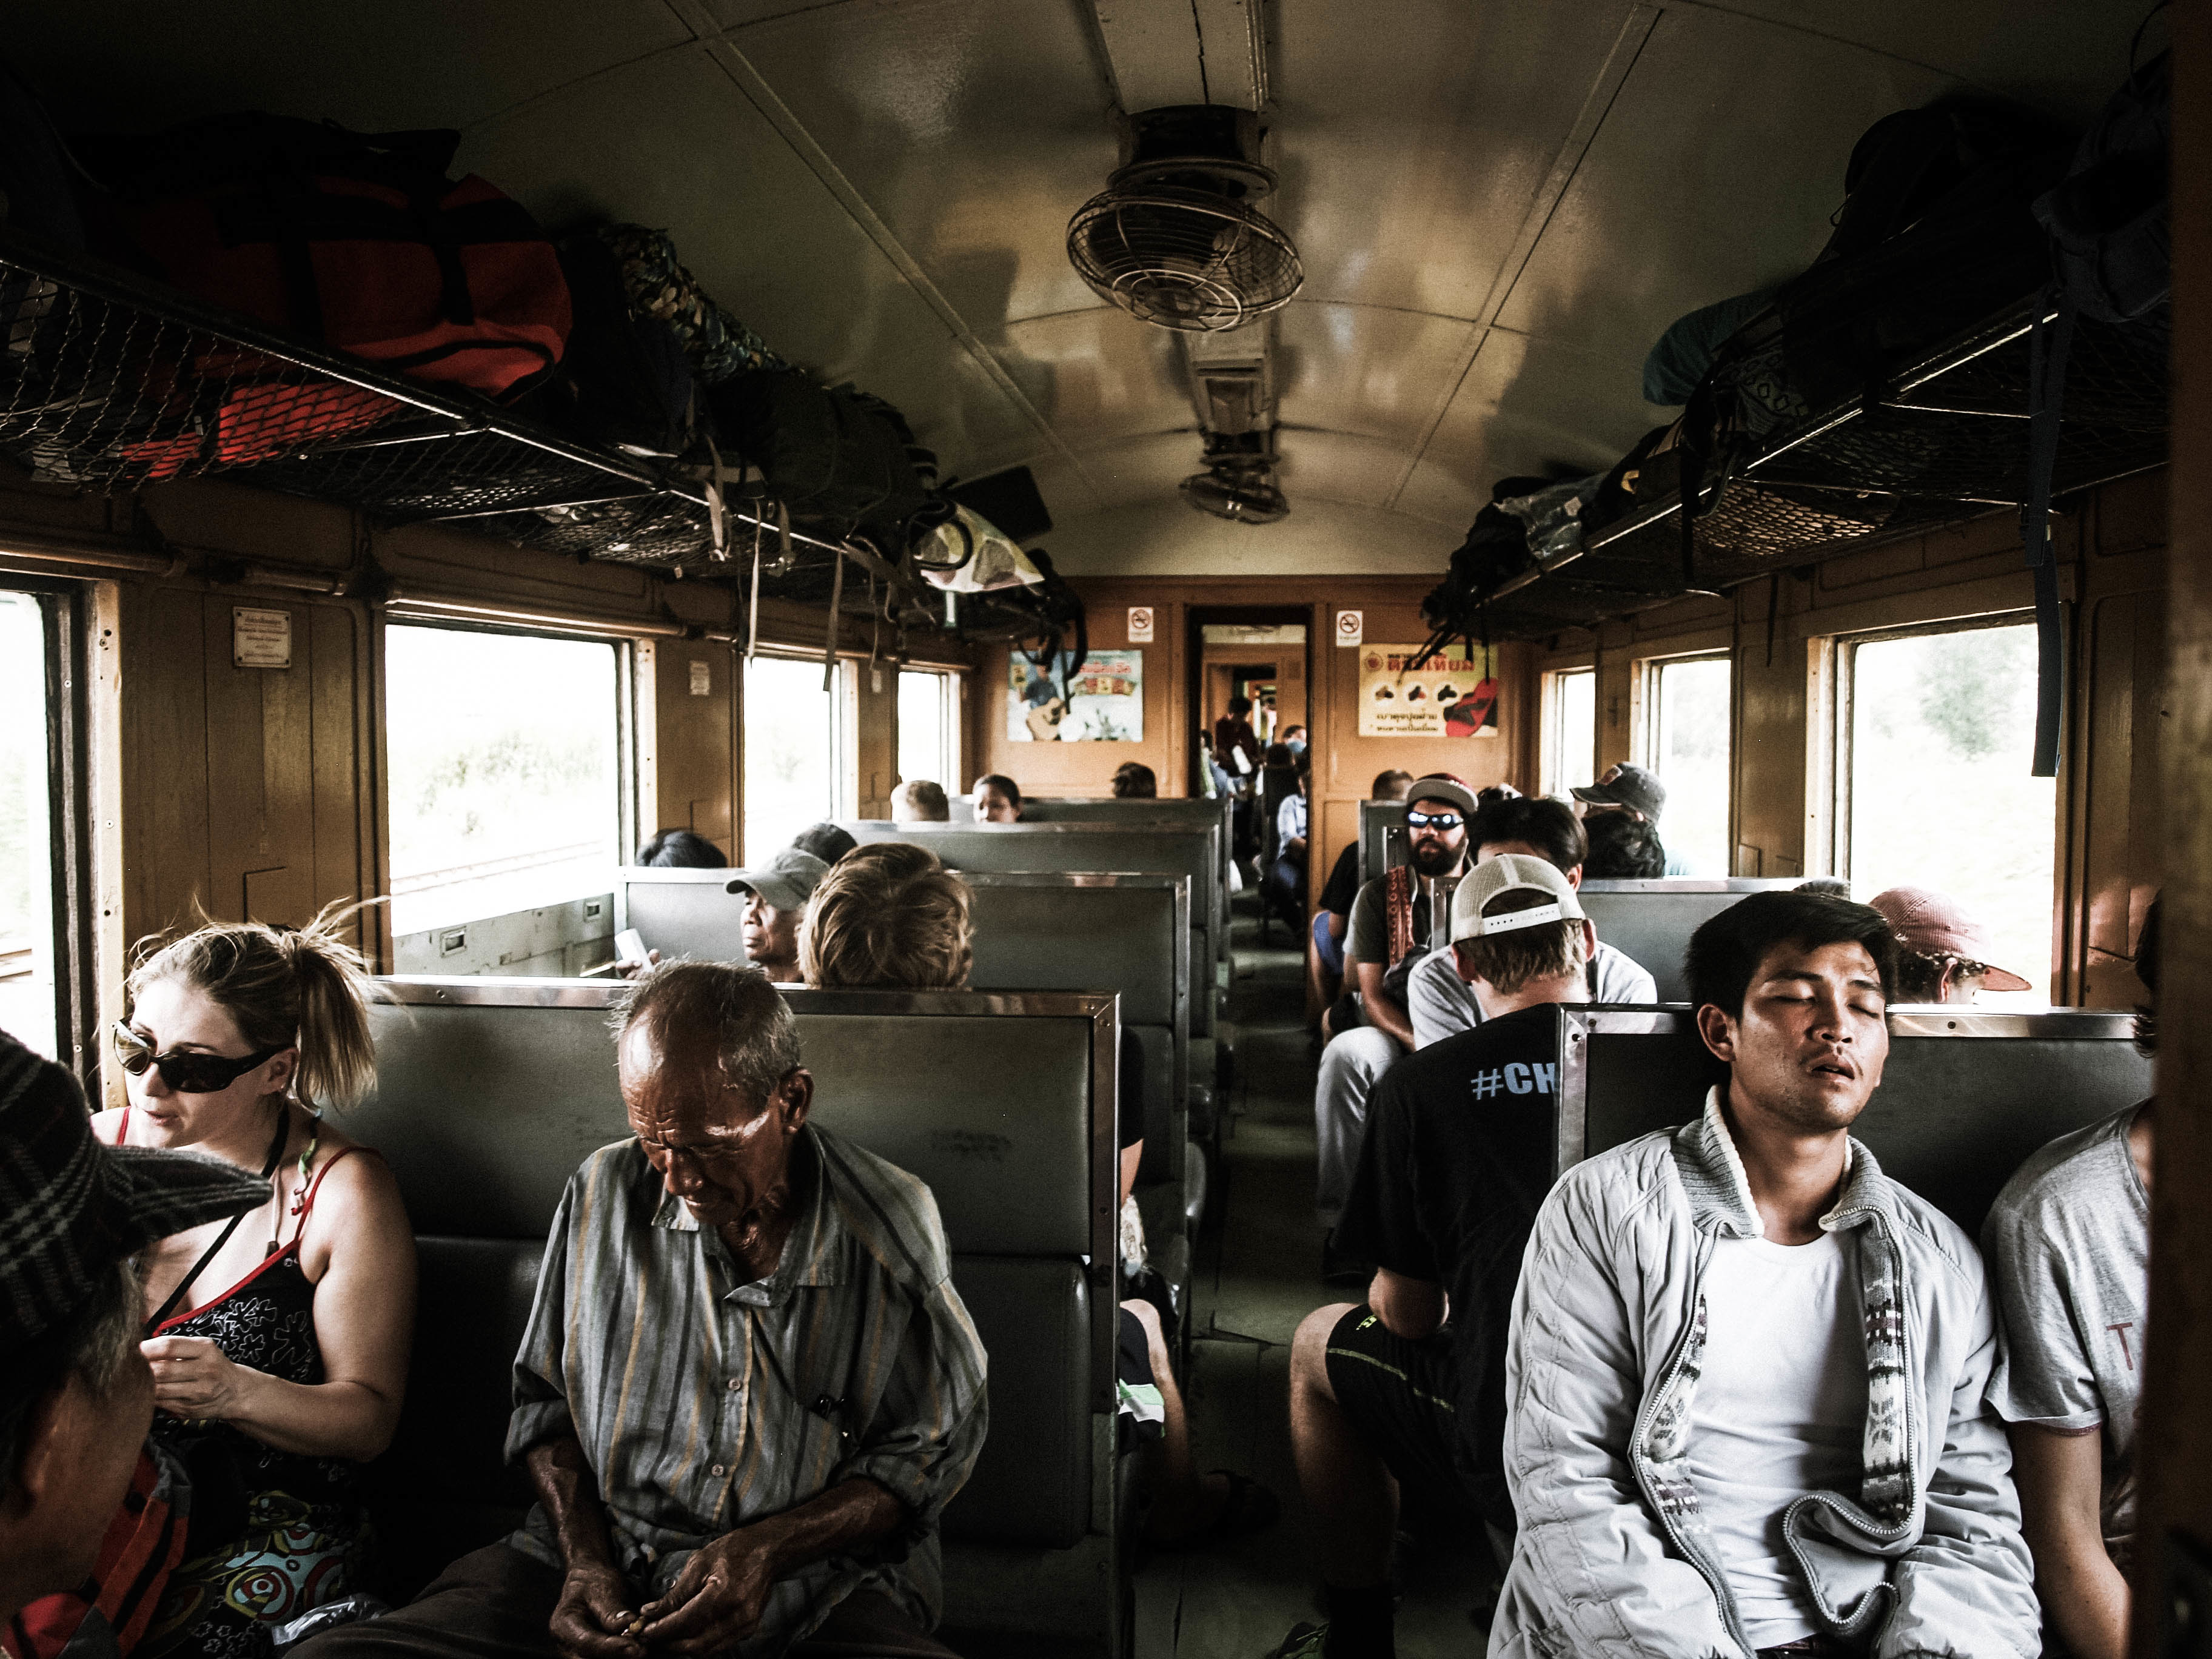
crowd, transit, transport, public transport, photograph, carriage, commuter, social group